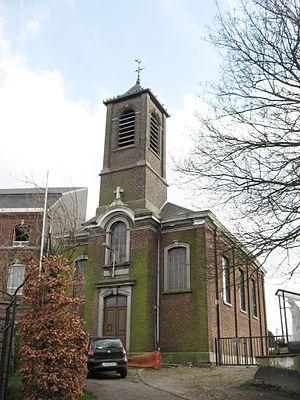
Eglise Saint-Joseph à Voroux-lez-Liers
Le diocèse de Liège, dans la province de Liège en Belgique, compte 529 paroisses. Ces paroisses sont regroupées en unité pastorale, et certaines unités pastorales forment l'un des 17 doyennés.
Voroux-lez-Liers est une section de la commune belge de Juprelle située en Région wallonne dans la province de Liège.